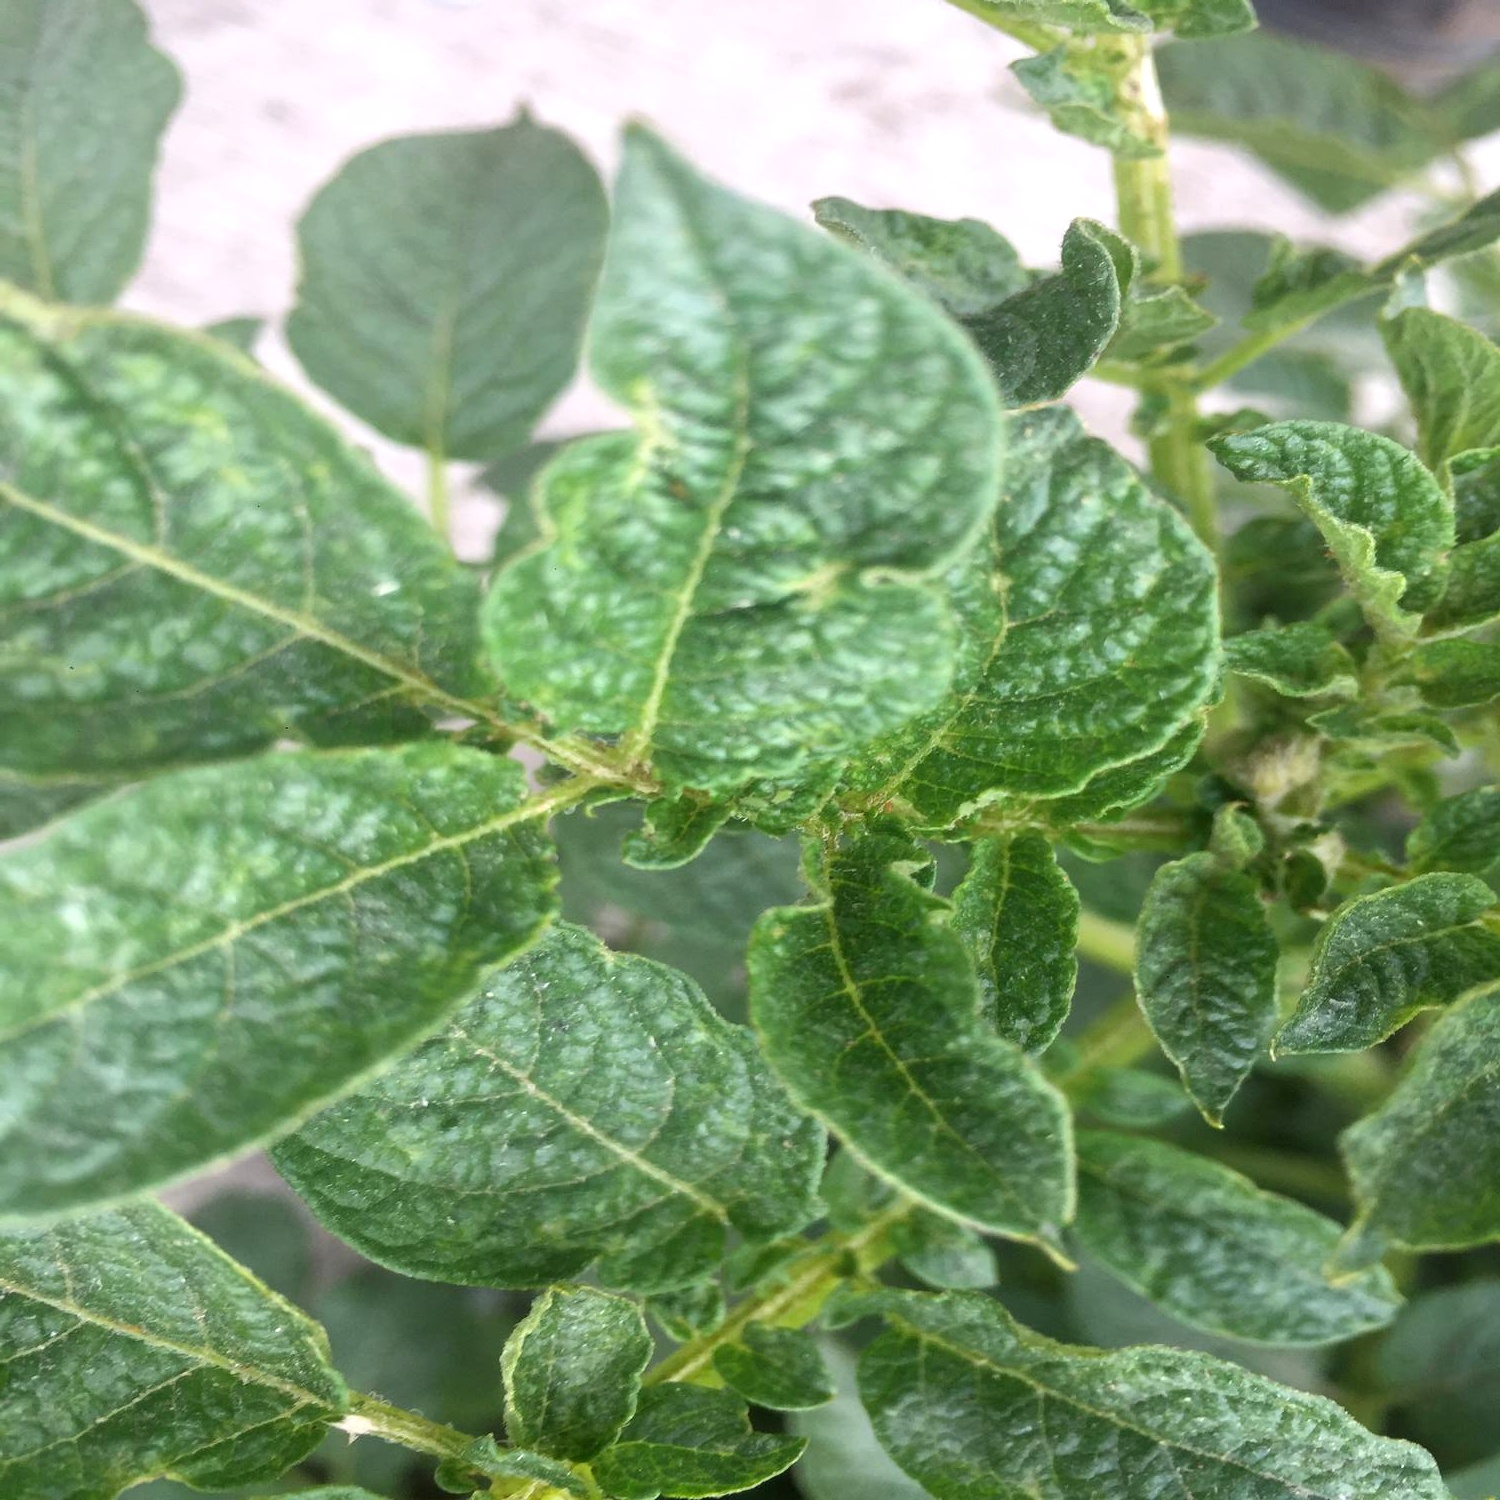
Etiqueta: Virus